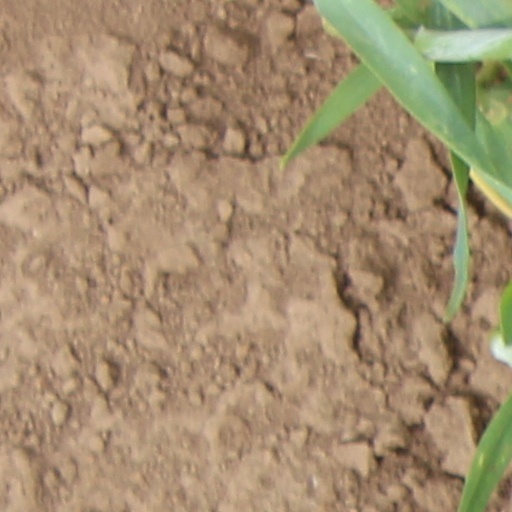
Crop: wheat